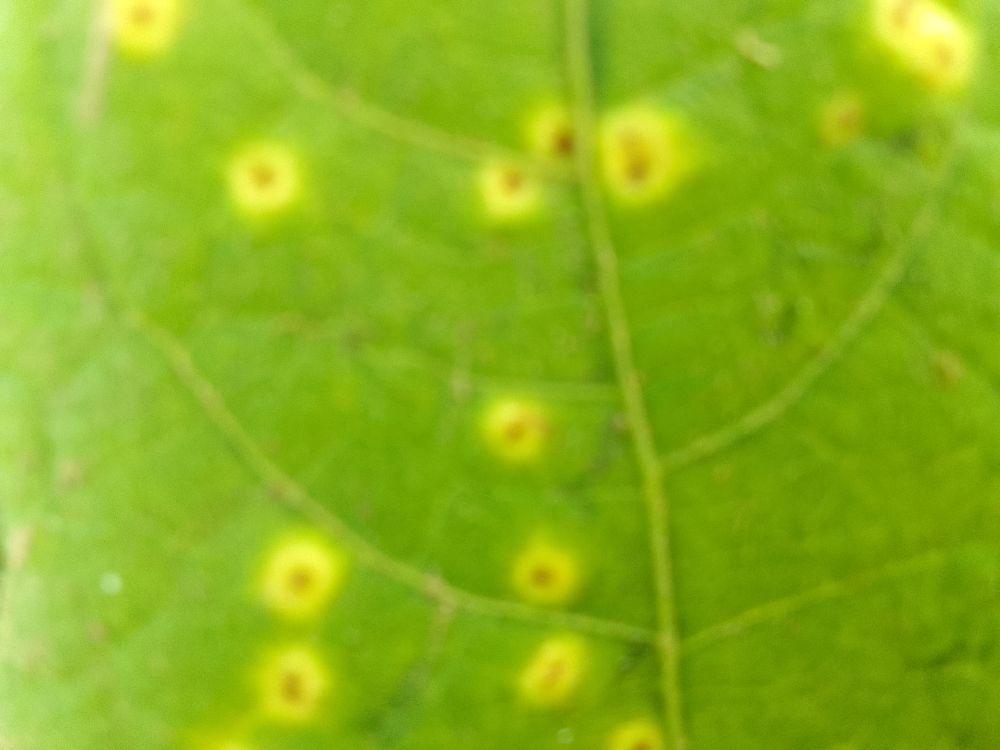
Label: rust